Glen Eden

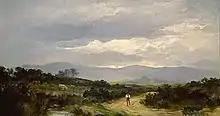
"The Ranges at Waikumete", an 1889 oil painting by Thomas Drummond showing a rural landscape of Glen Eden

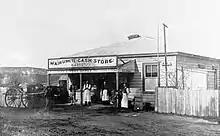
The Waikumete Cash Store, a general store in Glen Eden (formerly Waikumete) in 1905

The area is within the traditional rohe of Te Kawerau ā Maki, an iwi that traces their ancestry to some of the earliest inhabitants of the Auckland Region. West Auckland was known as Hikurangi, and the area of the upper catchments of Te Wai-o-Pareira / Henderson Creek was known as Ōkaurirahi, a reference to the mature kauri forests of the area. The northern Glen Eden and Kelston area was called Onewherowhero, a reference to the red coloured clay found in the area. Te Kawerau ā Maki had a kāinga near modern Holdens Road in Oratia, close to Glen Eden. In 1825, most members of Te Kawerau ā Maki fled the area for refuge in the Waikato during the Musket Wars, with a small number remaining in the area to maintain ahi kā (fires of continuous occupation). After the Musket Wars, Te Kawerau ā Maki returned to the area in the 1830s. Most members chose to settle close to a defensive pā at Te Henga / Bethells Beach.